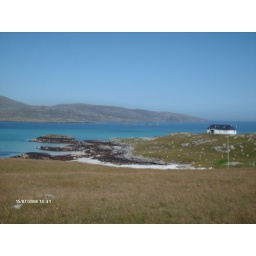
The view from the front door of Grandparents house in Uidh